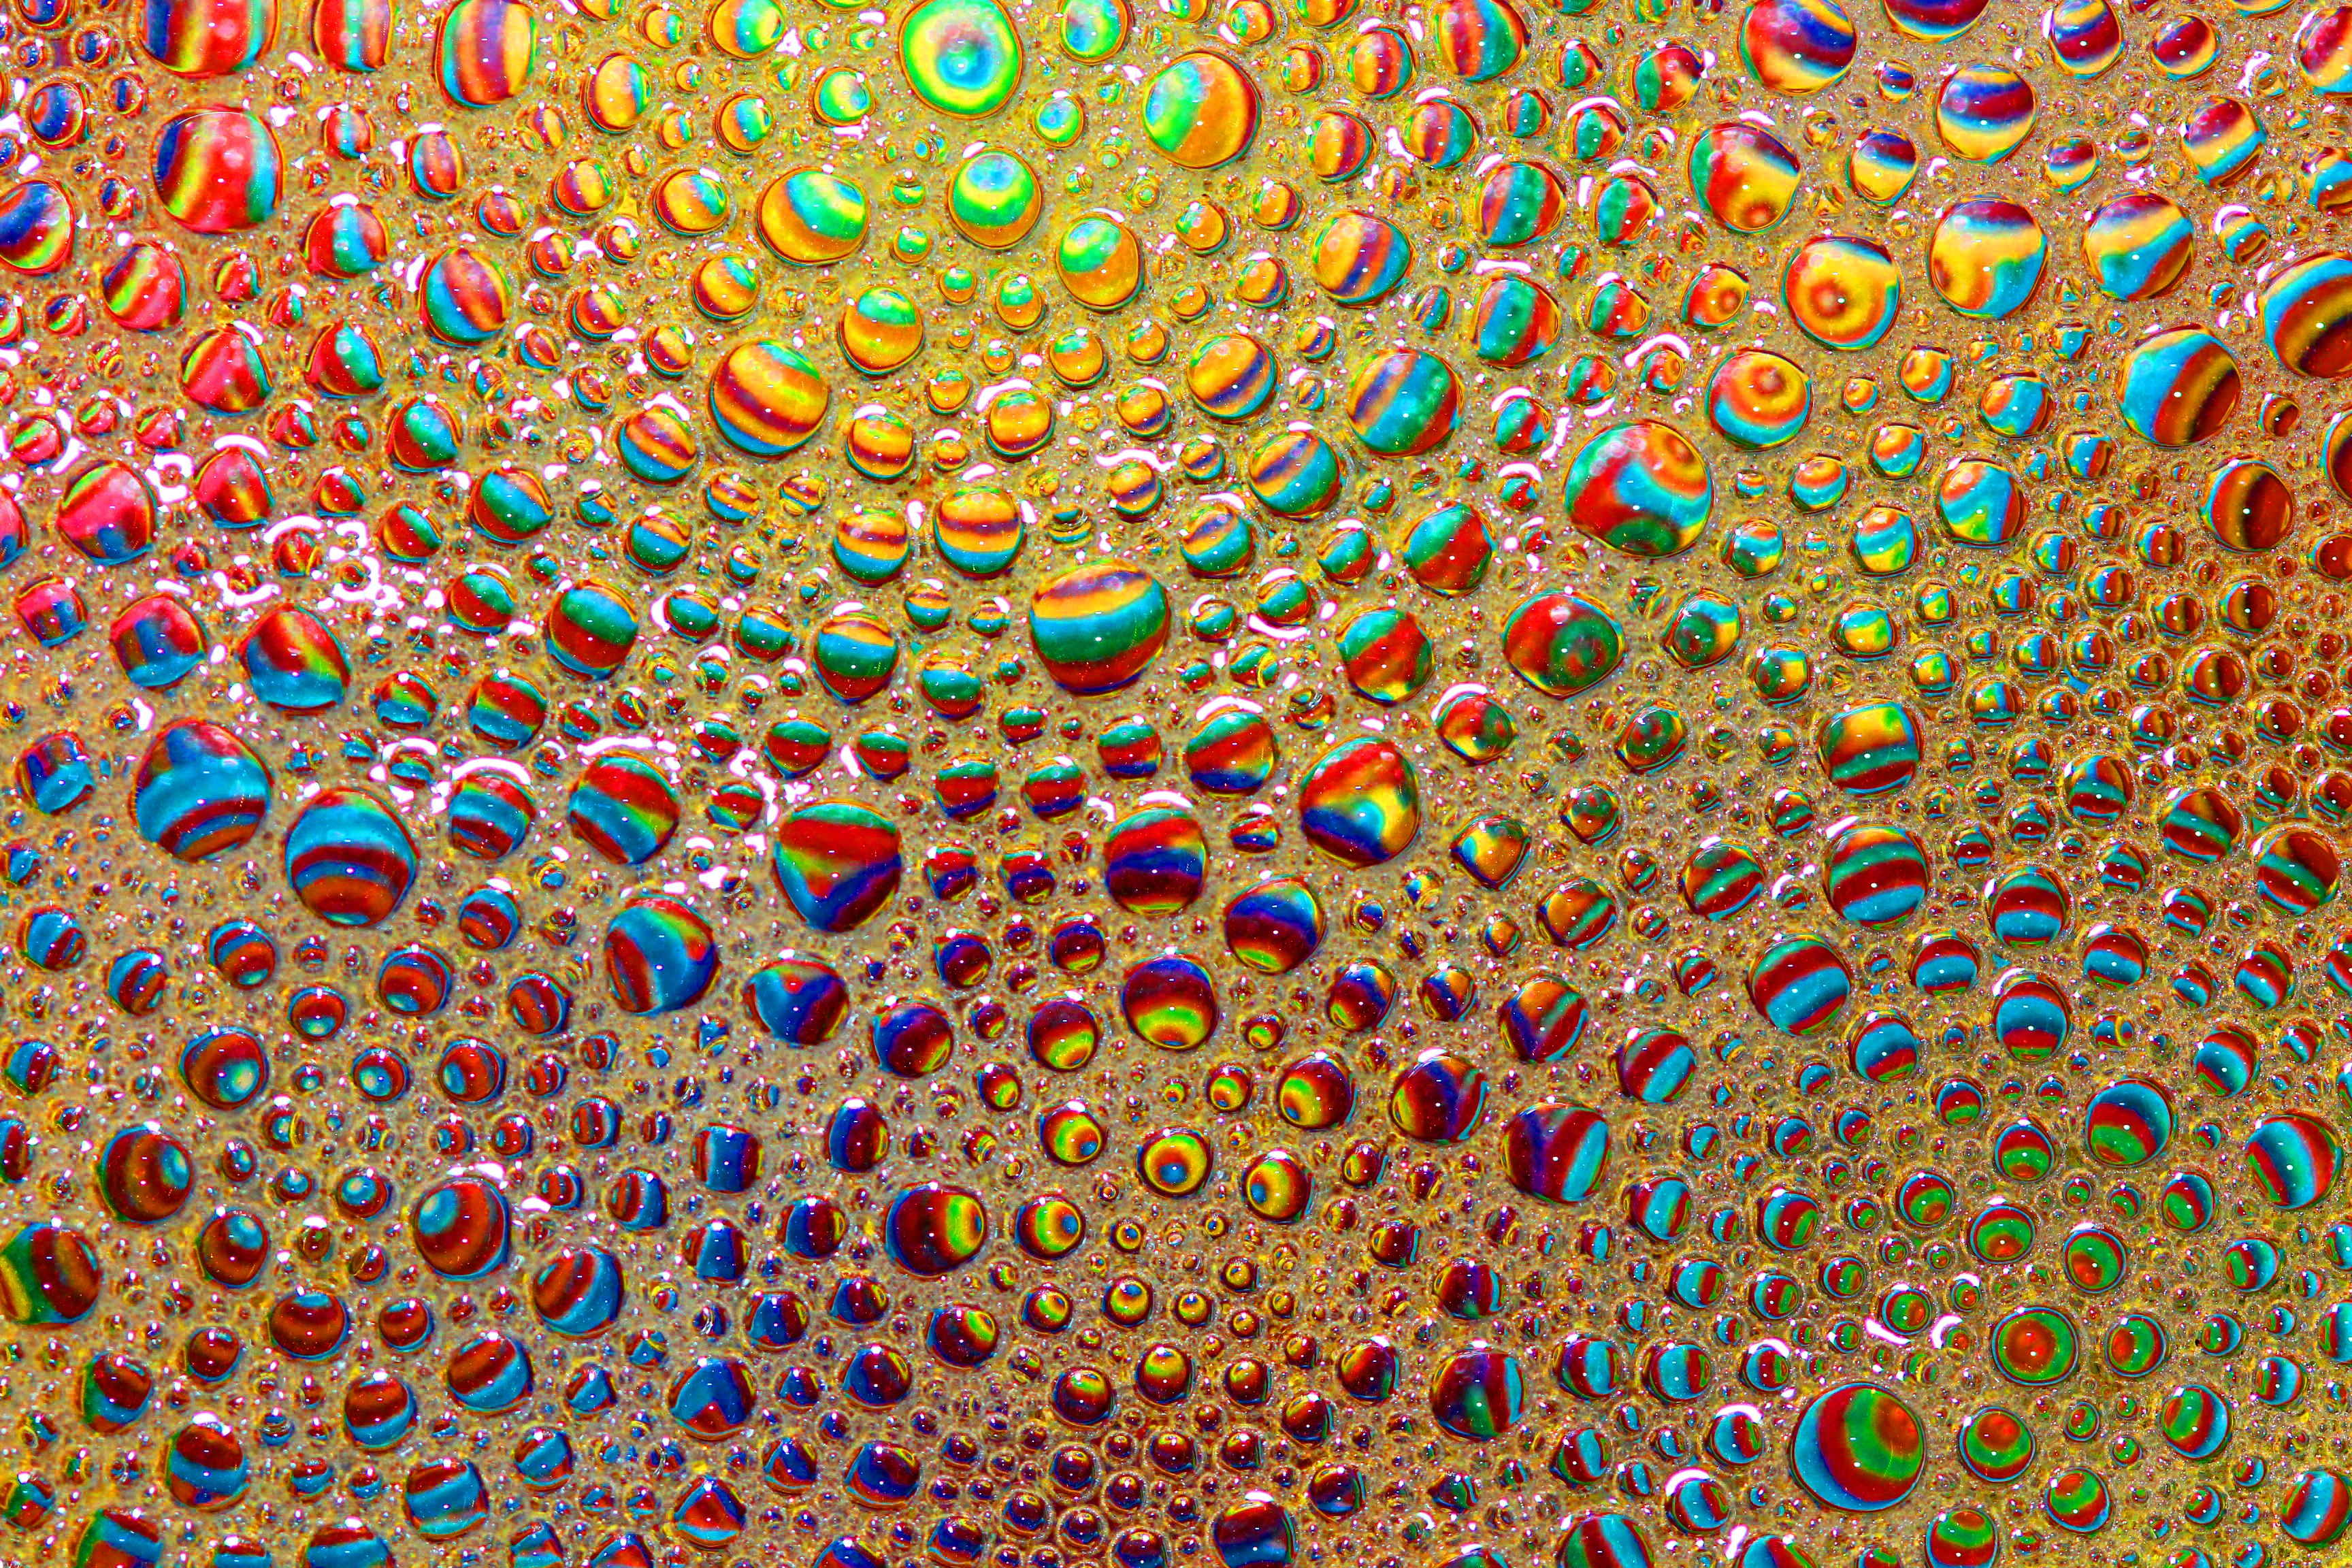
water, texture, pattern, reflection, macro, circle, art, design, soap, colours, bubbles, modern art, psychedelic art, fractal art